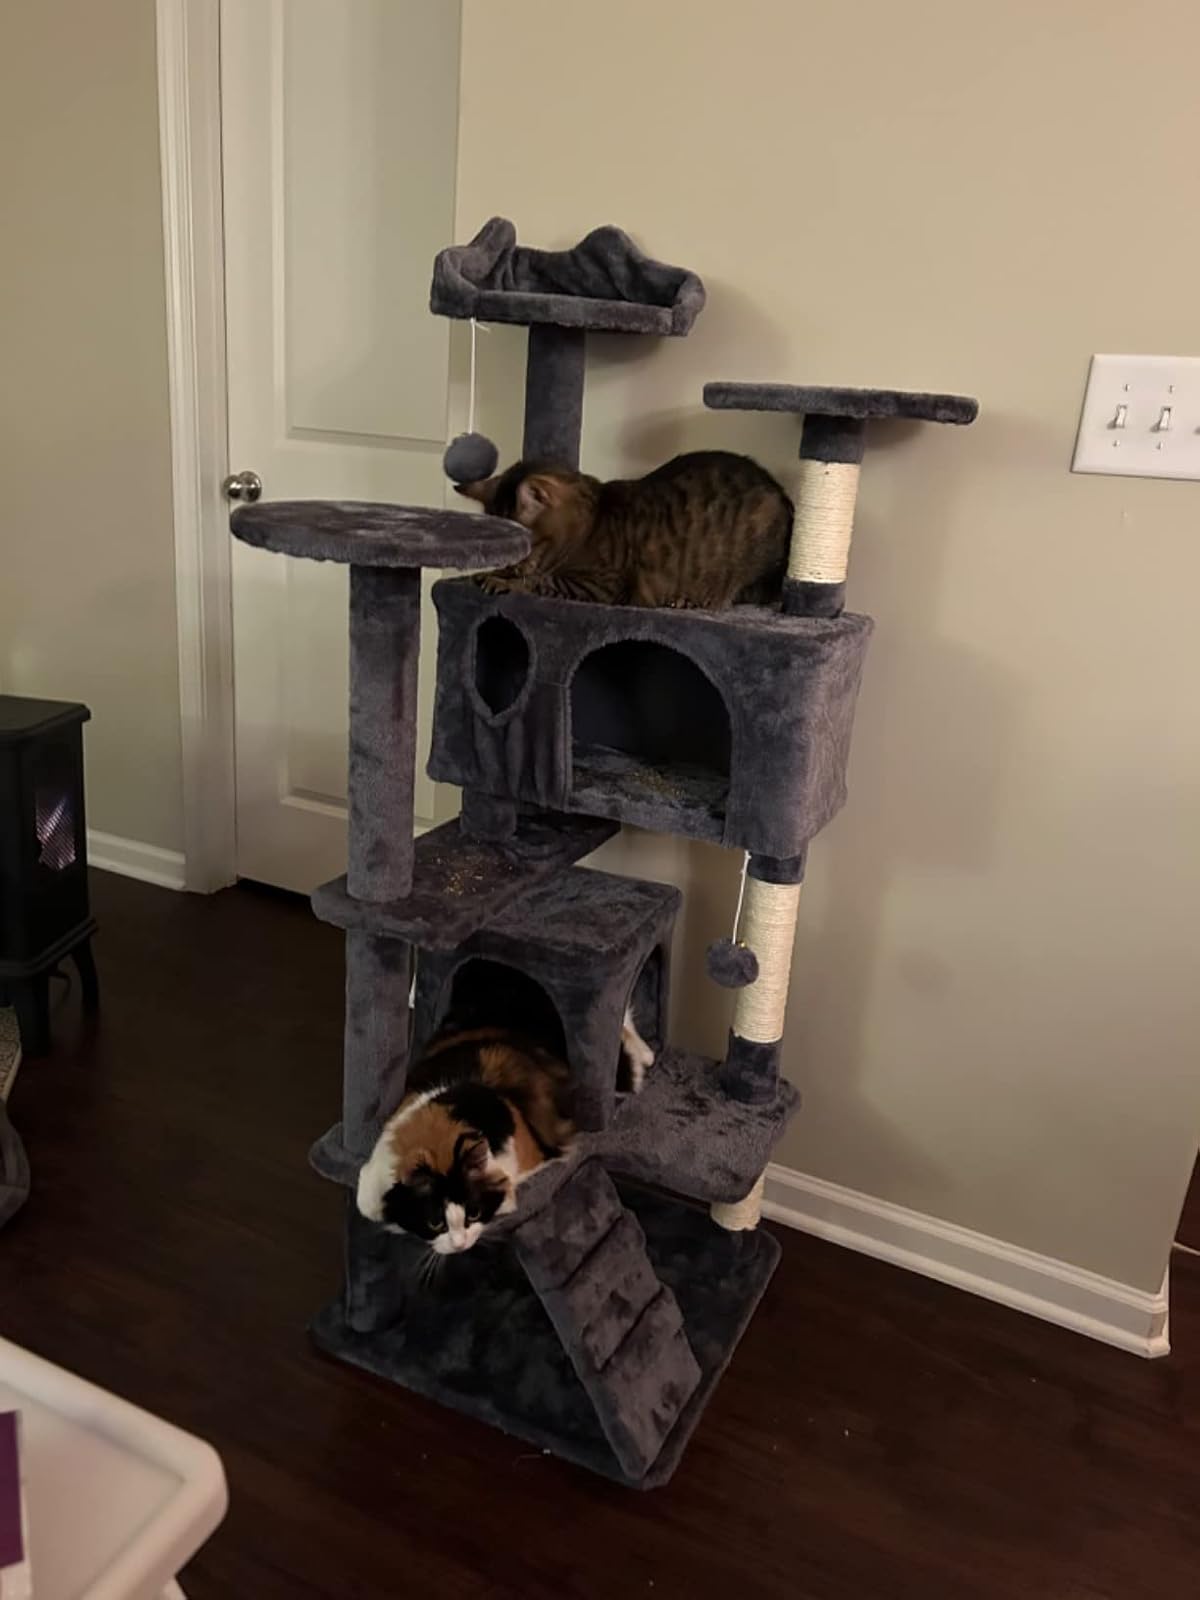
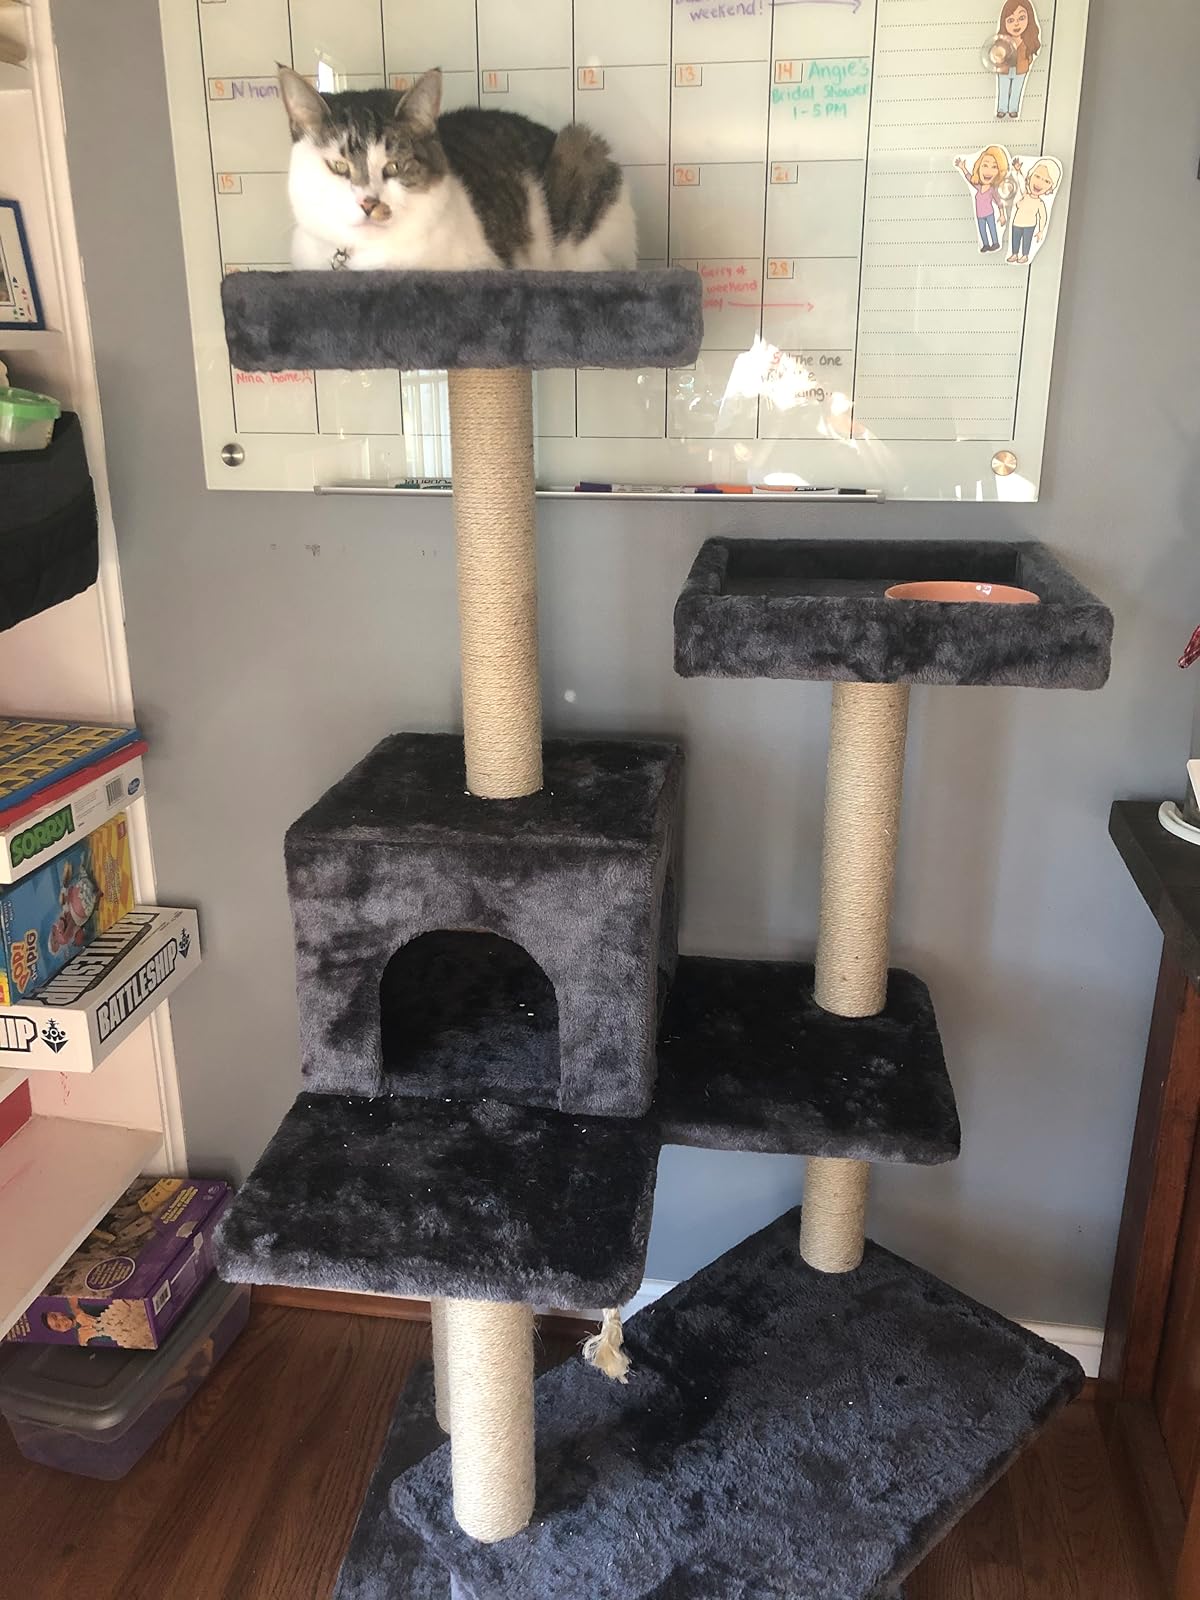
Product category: items_cat tree
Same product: no